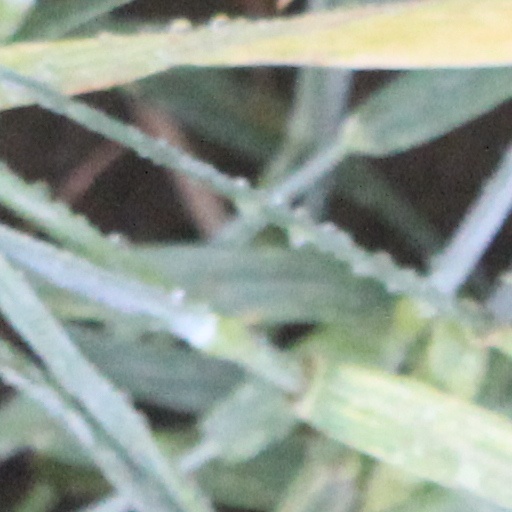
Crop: wheat